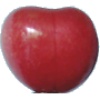
Label: Cherry 2